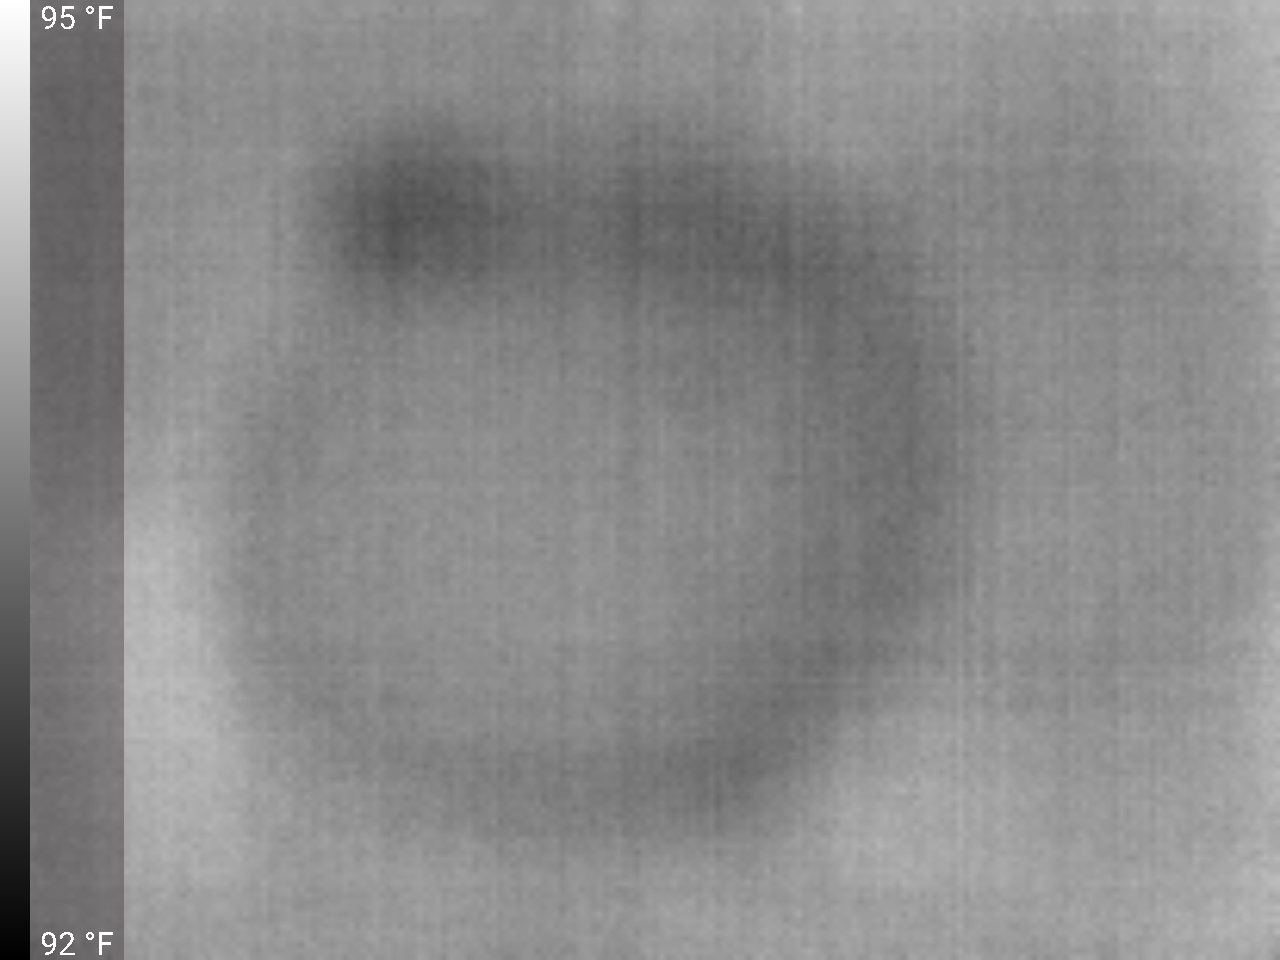
Label: No Defect